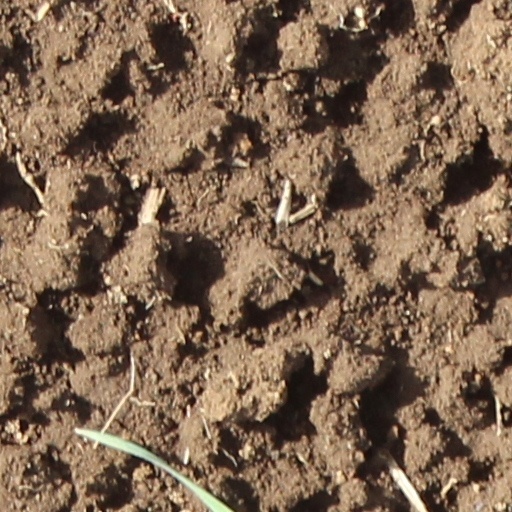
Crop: wheat